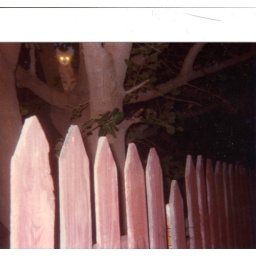
picture I took of a cat up in a tree when I was a few months pregnant with annie.